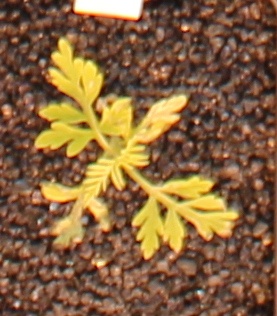
Label: Ragweed